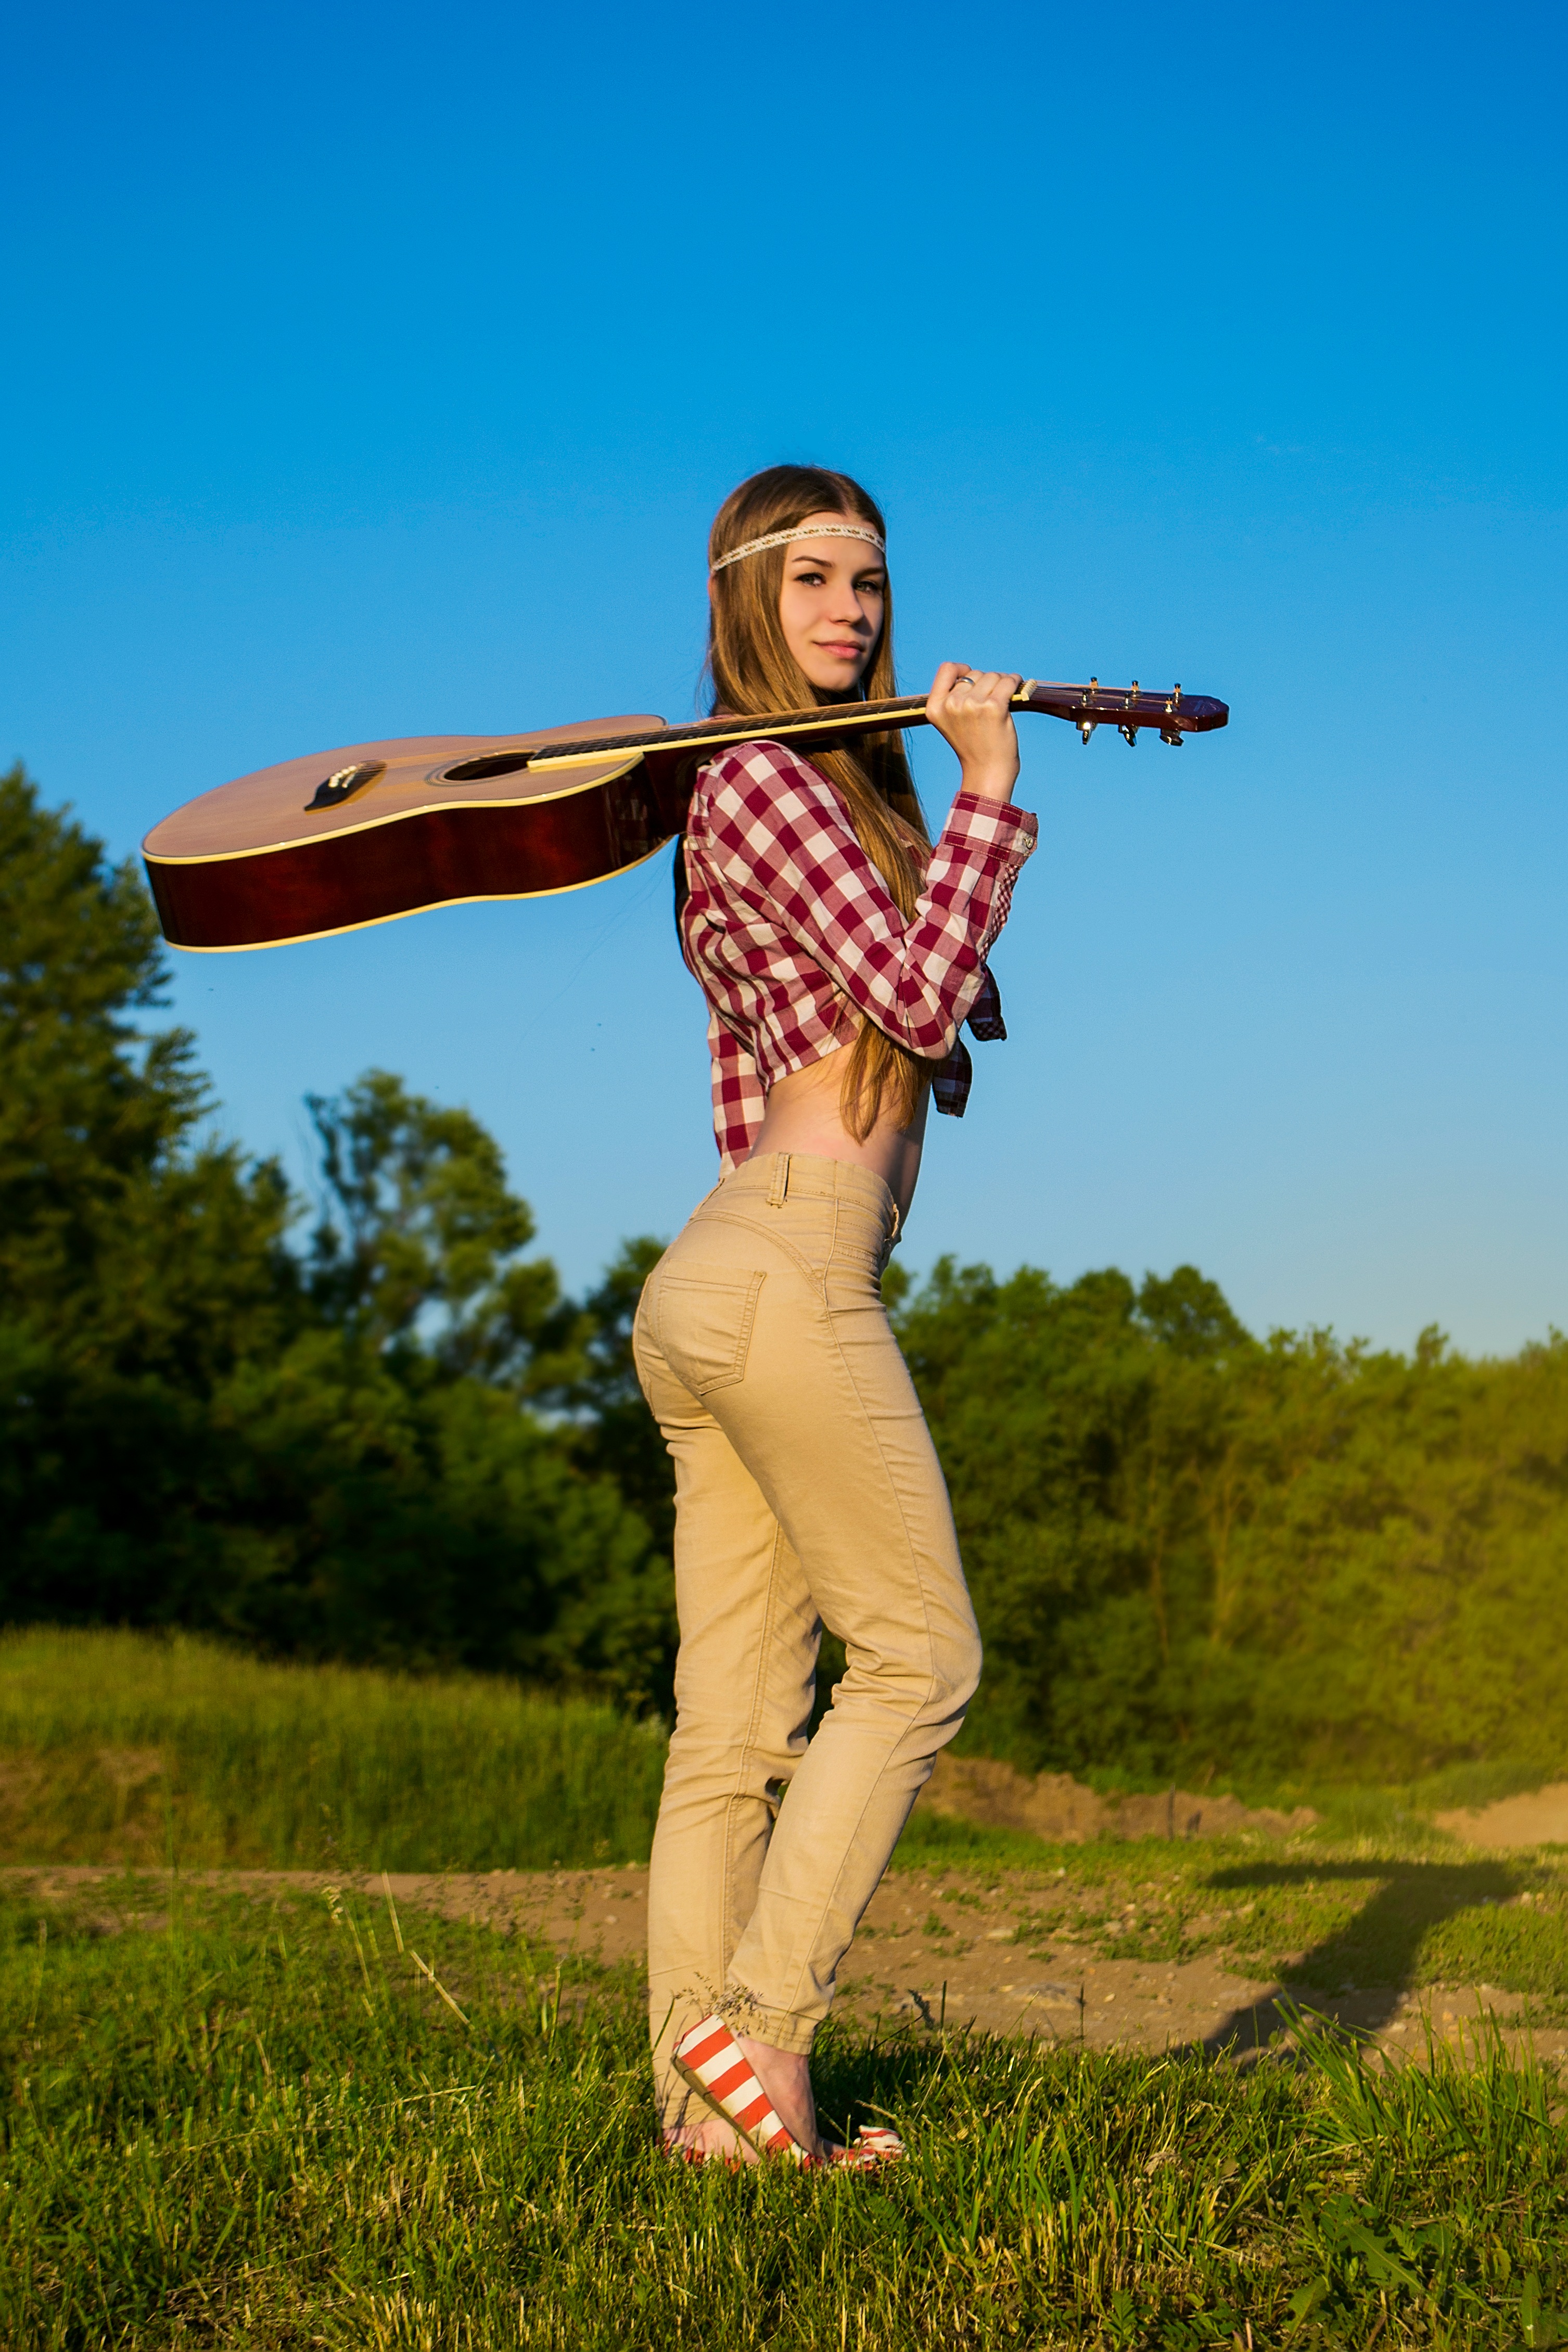
girl, guitar, model, beauty, photo shoot